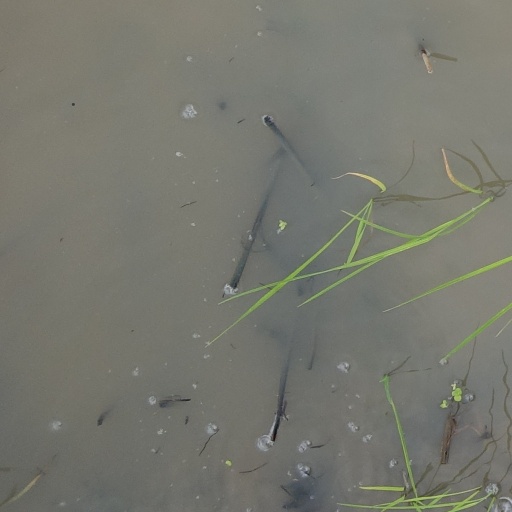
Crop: rice